Barli Inscription

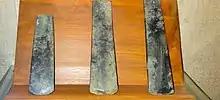
Barli Inscription excavated in Rajasthan

The Barli Inscription (obtained from a Bhinaika village 36 miles southeast of Ajmer) is one of the earliest Jaina inscriptions reported from Rajasthan, India. It was discovered by historian G. H. Ojha in 1912 and originally dated as belonging to 443 B.C, which some scholars have repeated recently, though most experts of ancient Indian epigraphy have argued on palaeographic grounds that it is dateable to 2nd or 1st century BCE, though it is fragmentary and aspects of its interpretation have been disputed.